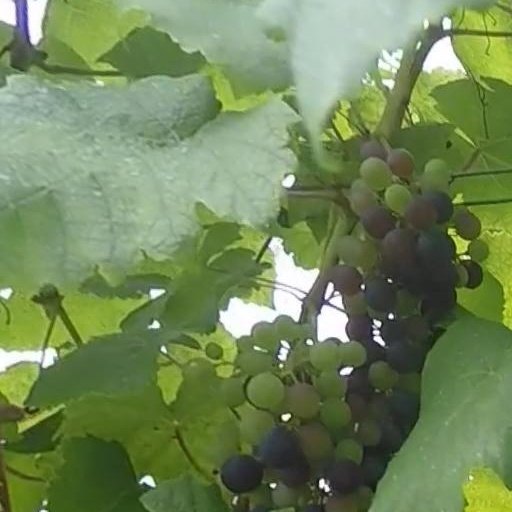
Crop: grape